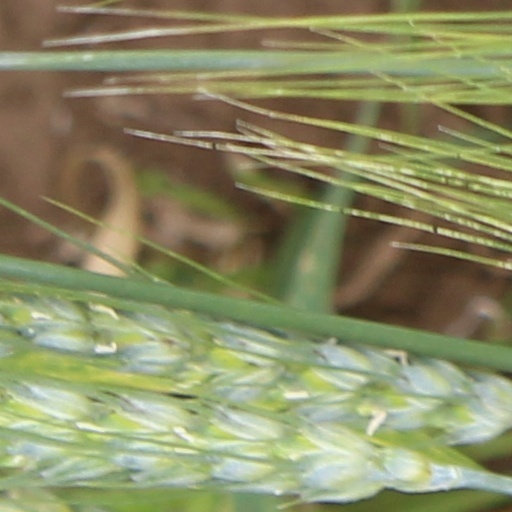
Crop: wheat